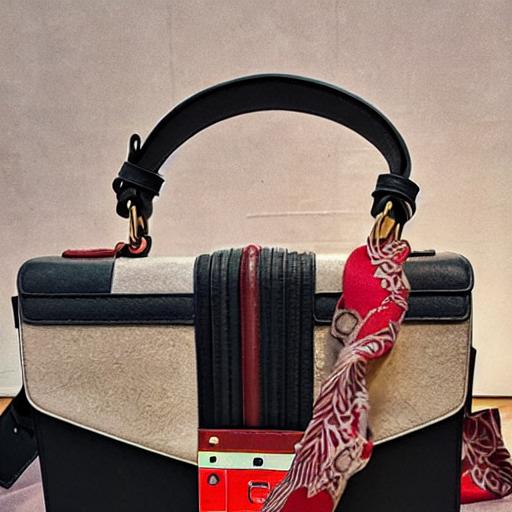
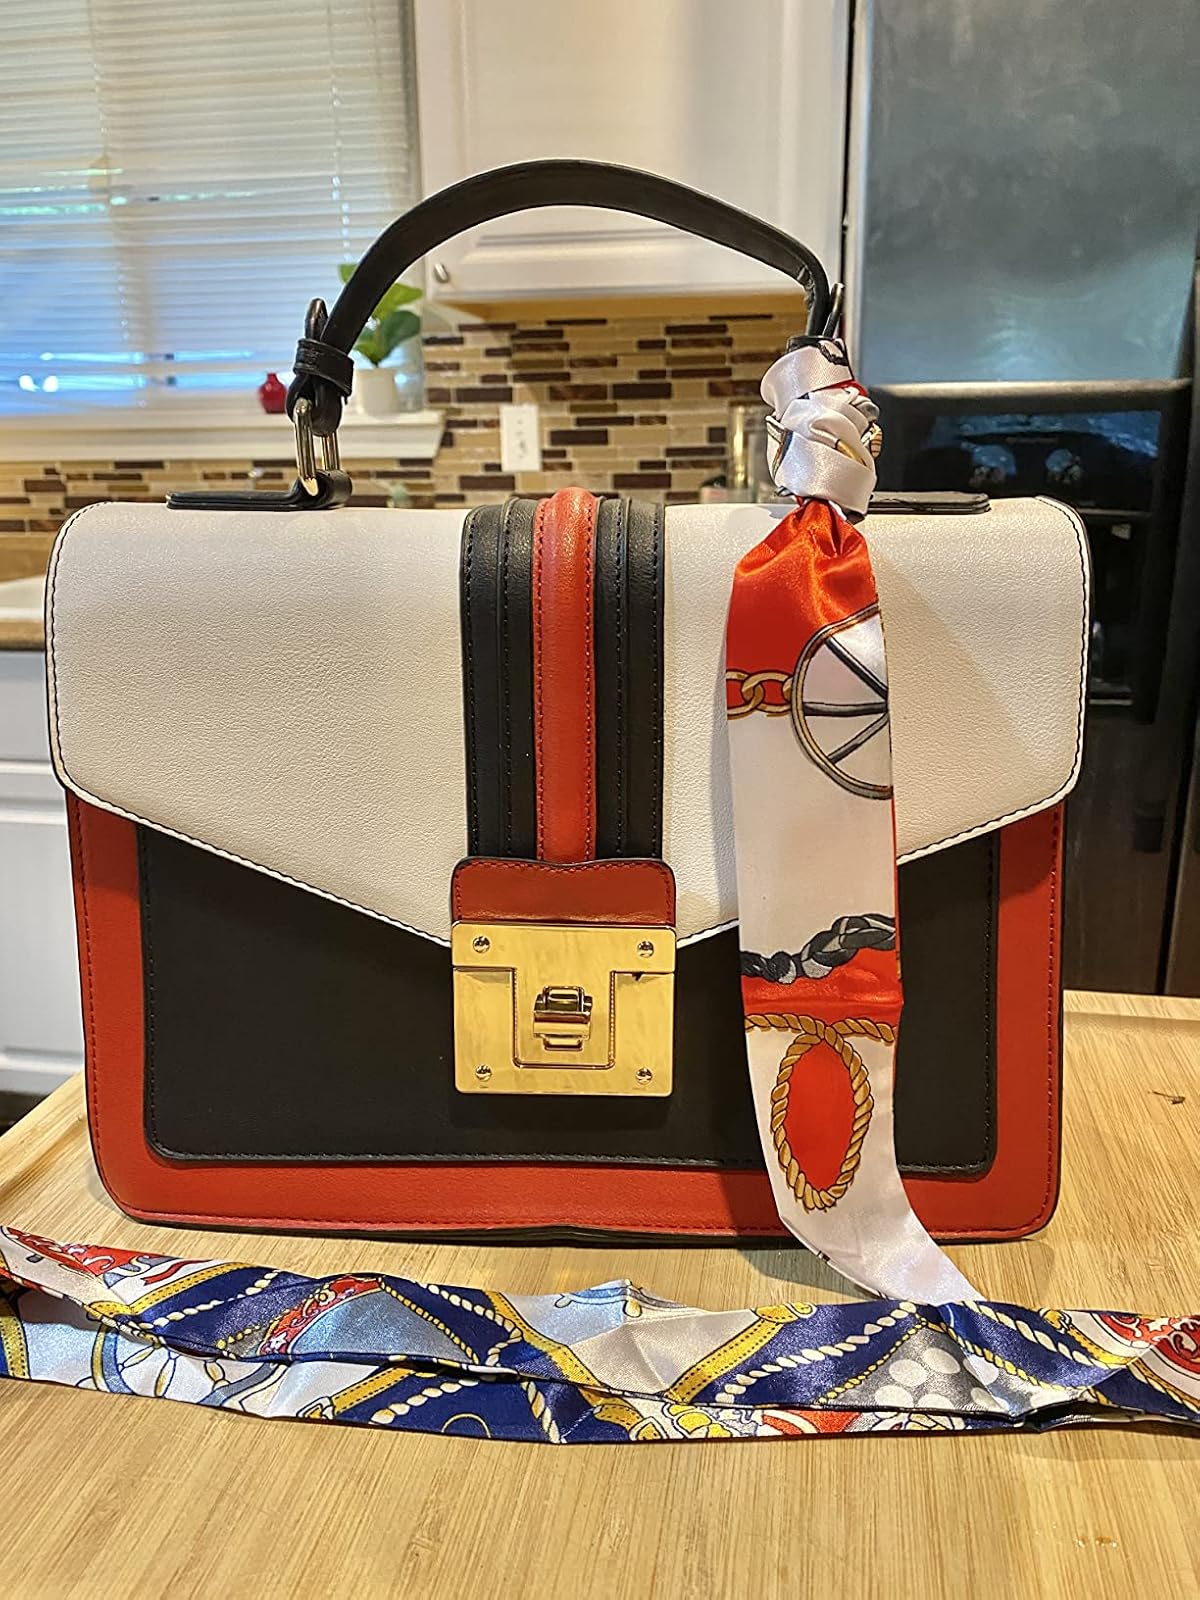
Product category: accessories_handbag
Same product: no